Beatrice de Frangepan

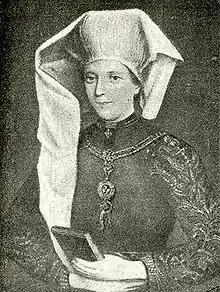

Beatrice de Frangepan (Croatian: Beatrica Frankopan, Hungarian: Frangepán Beatrix), (1480 – c. 27 March 1510) was a Croatian noblewoman, a member of the House of Frankopan that lived in the Kingdom of Croatia in personal union with Hungary. By marriage she was heiress of Hunyad Castle and Margravine of Brandenburg-Ansbach.